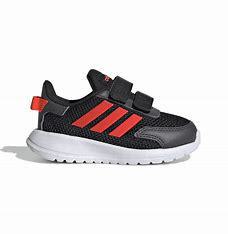
Brand: Adidas
Model: Tensaur Run